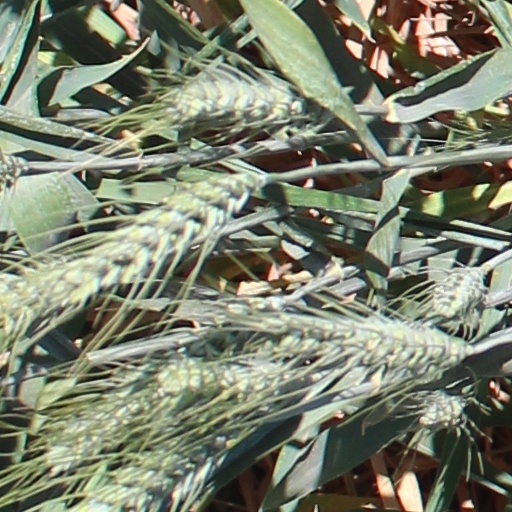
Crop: wheat